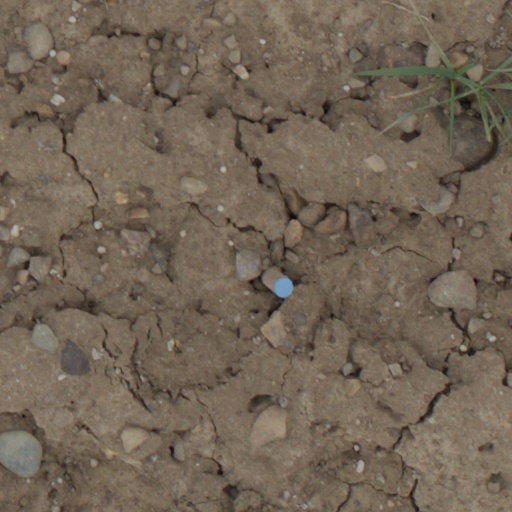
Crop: wheat